Northern Woods and Water Route

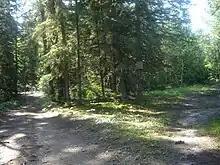
Meadow Lake Provincial Park

Goodsoil, the approximate halfway point of the NWWR is on SK Hwy 26 north of the NWWR en route to the Meadow Lake Provincial Park. Rapid View is an unincorporated area of the RM of Meadow Lake No. 588 RM. The town of Meadow Lake is on the north-western shore of Meadow Lake where the AADT is approximately 1,700 to 2,500 vpd. Green Lake, at the intersection of SK Hwy 55 and SK Hwy 155, is at the northern tip of Green Lake. Traffic volume is considerably higher west of Green River at about 900 vpd dropping to about 350 to the east. Between Green Lake and Shellbrook, the NWWR bears south east skirting around the western edge of the Prince Albert National Park. The NWWR follows the eastern shoreline of Cowan Lake until the southern tip at Big River which is just west of Delaronde Lake, and the highway volume at this point is about 1,000 vpd. Big River No. 555 RM provides civic administration to Bodmin. Debden, a village of about 350, is at the SK Hwy 55 and SK Hwy 793 junction where traffic volume is about 850 vpd to the north and around 1,200 vpd to the south of the intersection. Polwarth, at the SK Hwy 55 and SK Hwy 793 south junction, is a hamlet of Canwood No. 494 RM. The village of Canwood, population of about 350, is located between Polwarth and the town of Shellbrook. Shellbrook is at the intersection of SK Hwy 55 and SK Hwy 240 where the AADT increases to about 2,000 vpd. At Shellbrook, the concurrency with SK Hwy 3 begins and the multiplex ends in Prince Albert. Crutwell, a hamlet of Shellbrook No. 493 RM, is located south of the NWWR, and north of the North Saskatchewan River. On the NWWR, at Crutwell, the traffic volume rises to about 3,100. At the city of Prince Albert SK Hwy 55 connects with SK Hwy 3 and SK Hwy 2. Traffic volume west of the city is about 4200 vpd, whereas east of the city the AADT drops to approximately 2,090 vpd. Prince Albert, on the North Saskatchewan River, is within of the Prince Albert National Park.